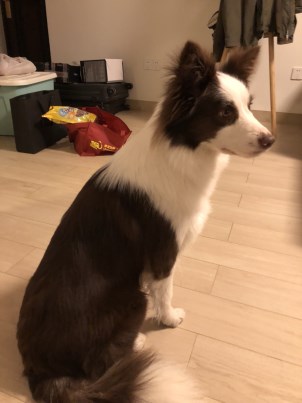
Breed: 2594-n000109-Border_collie